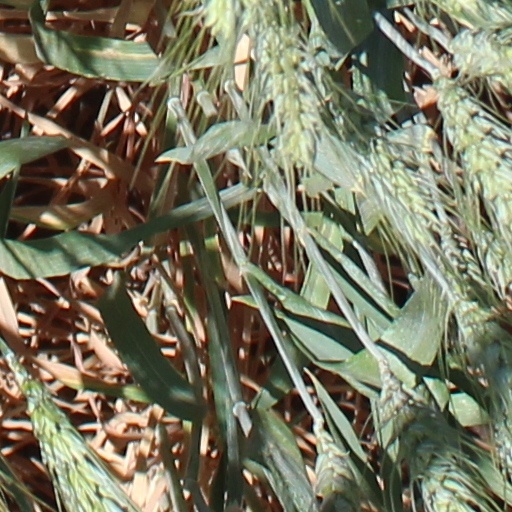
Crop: wheat